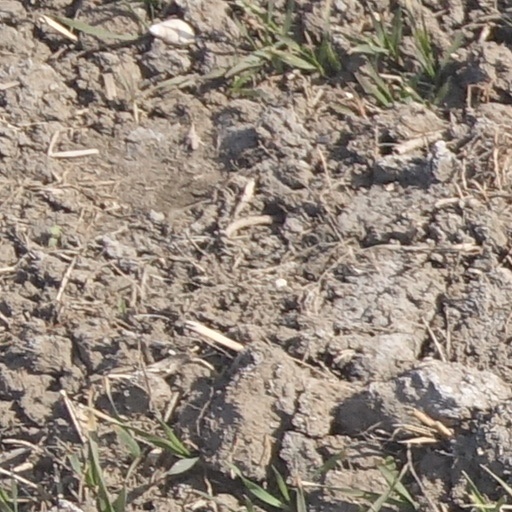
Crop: wheat